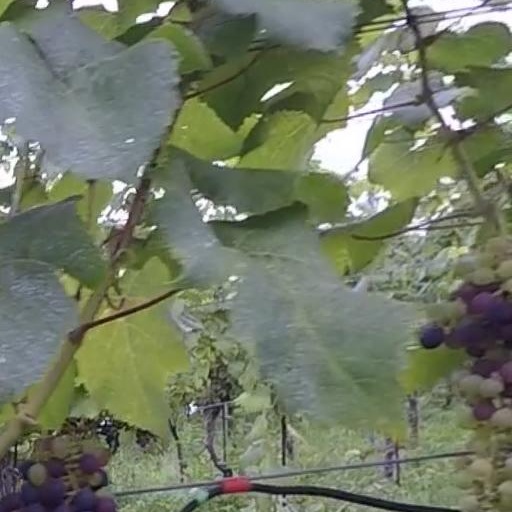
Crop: grape